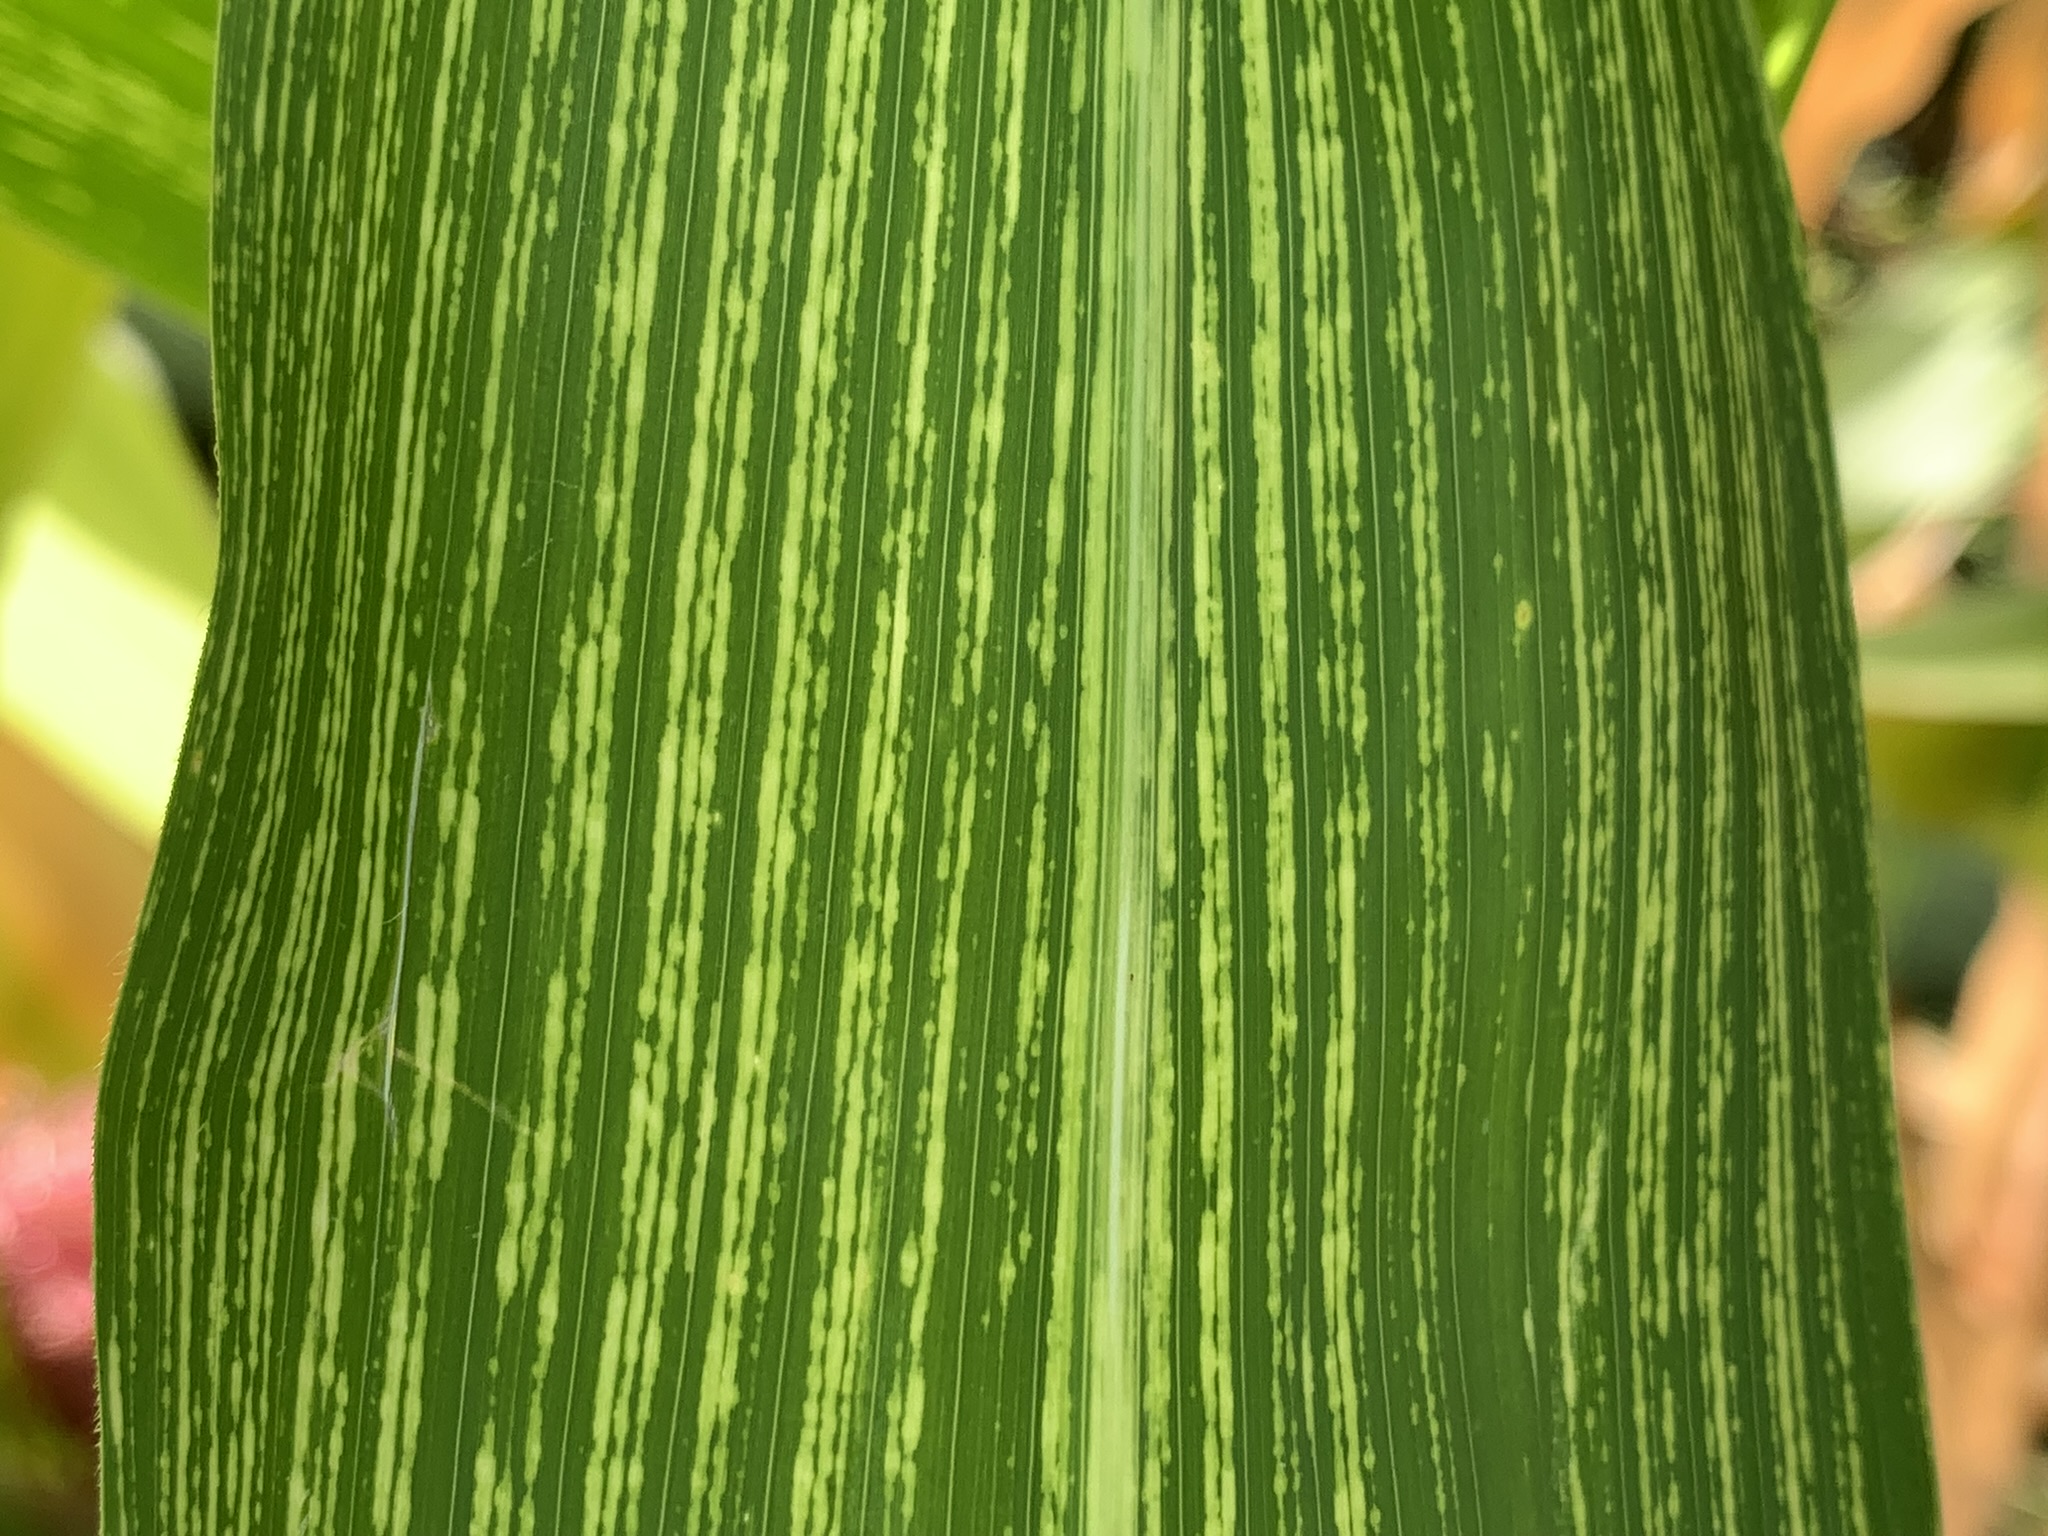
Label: MSV